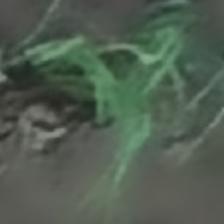
Label: clustered